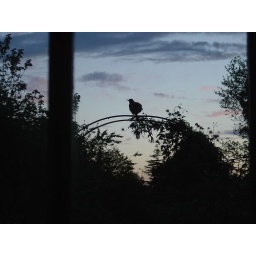
Silhouetted nicely. Didn't even have to get off the sofa for this shot (hence the bar in shot from the rear door)